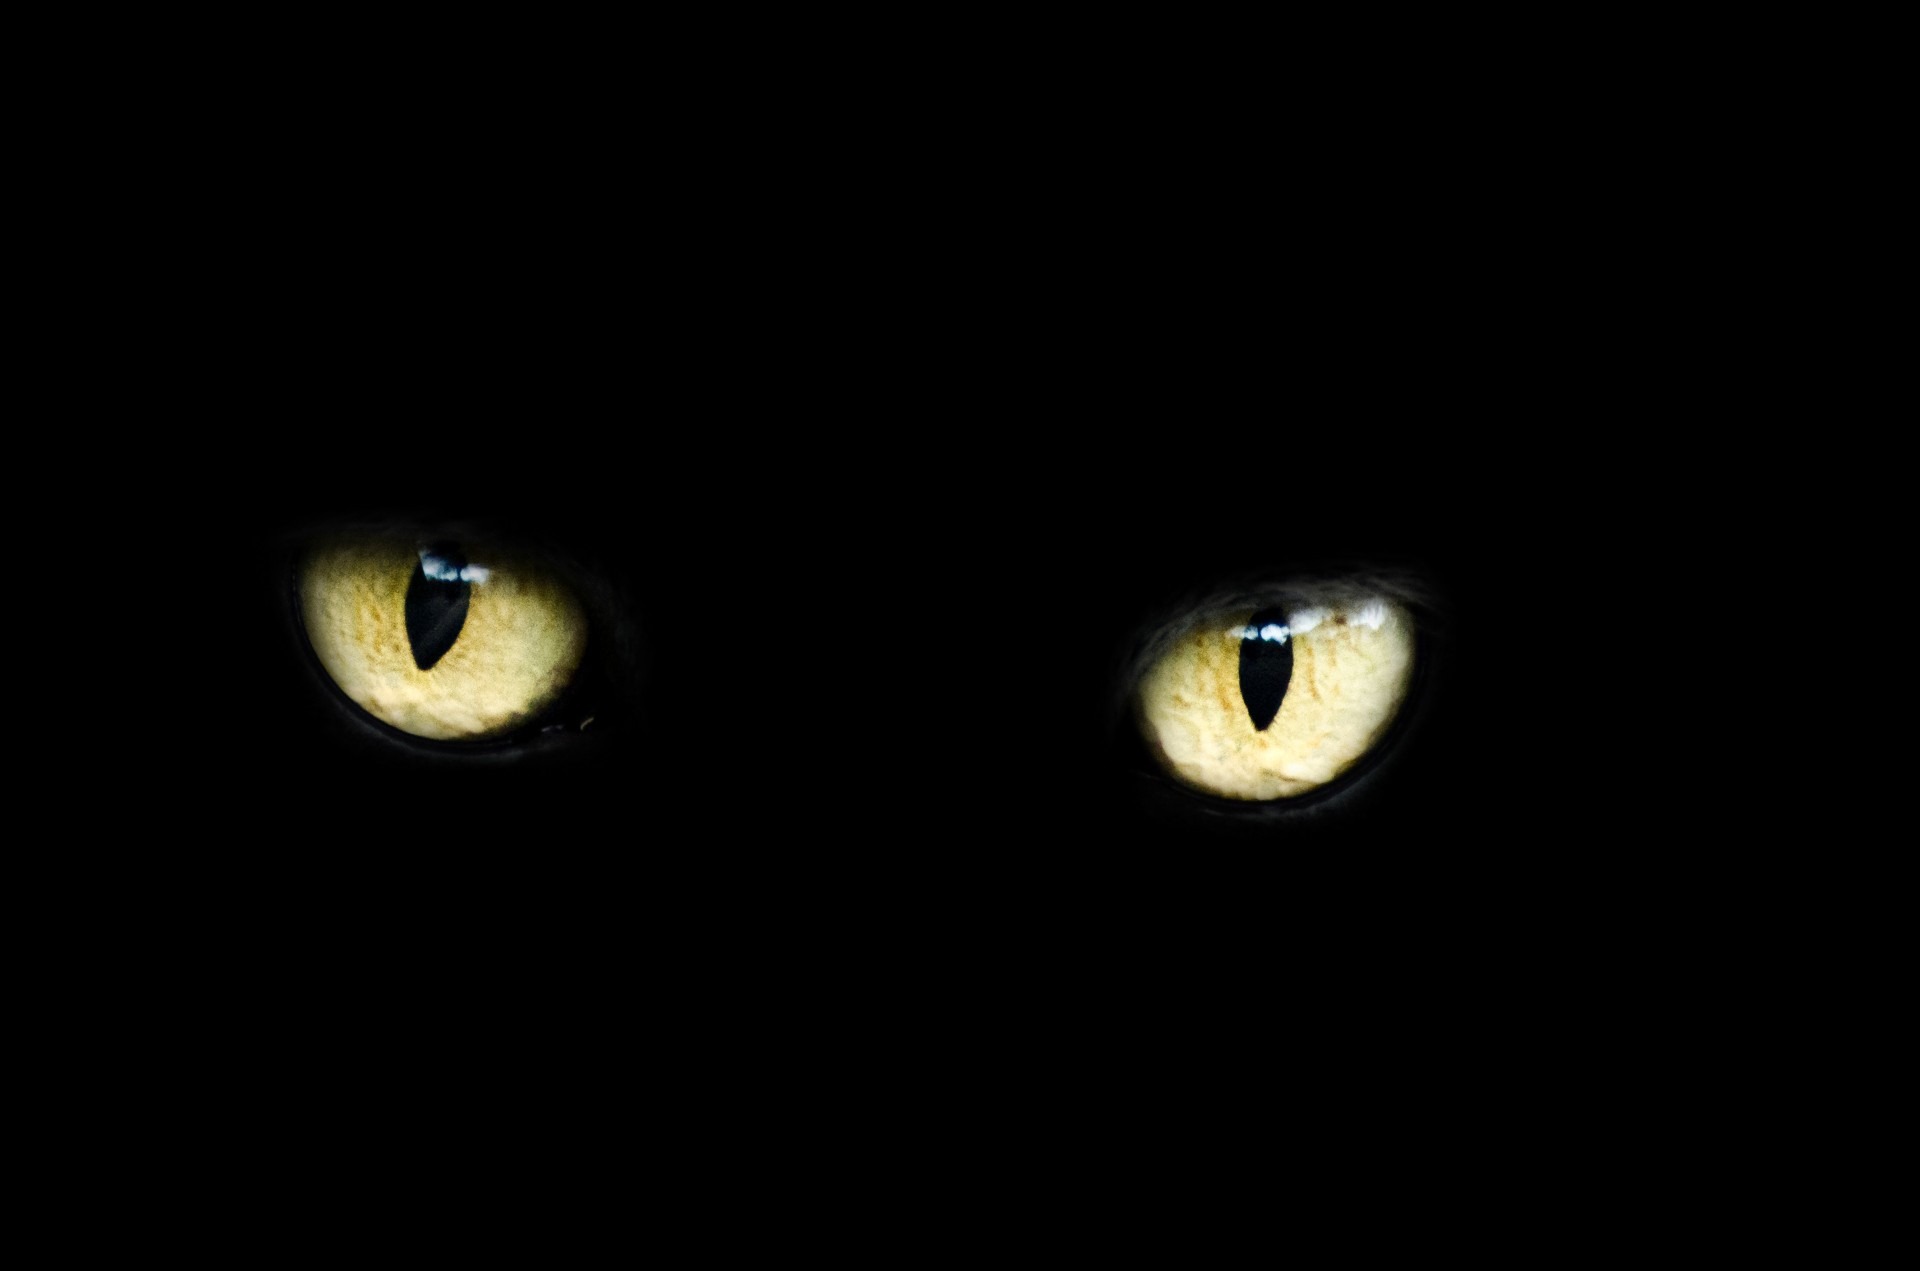
spooky, animal, dark, pet, cat, halloween, feline, darkness, black cat, black, yellow, pupil, close up, eyes, kitty, iris, eye, vision, pussy, see, angry, organ, demon, bad, stare, luck, scare, superstition, frightening, macro photography, demonic, meow, sinister, annoyed, threatening, night vision, computer wallpaper, cursed